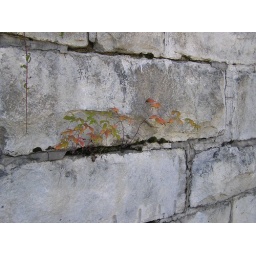
a tree in a stone wall! fun!